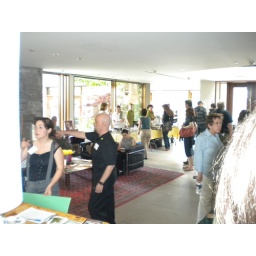
Peter in the black shirt doing something. Photo by Shawn Conroy.